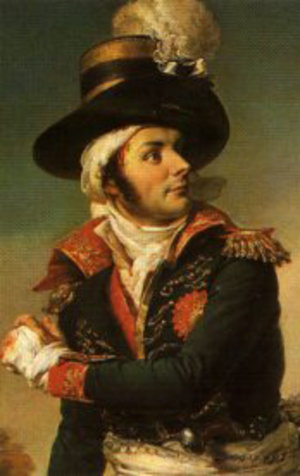
François-Pierre Blin ou Pierre-François Blin, né à Rennes le 8 juin 1756, mort le 4 novembre 1834 à Chantenay-sur-Loire, est un médecin et homme politique, député aux États généraux de 1789.